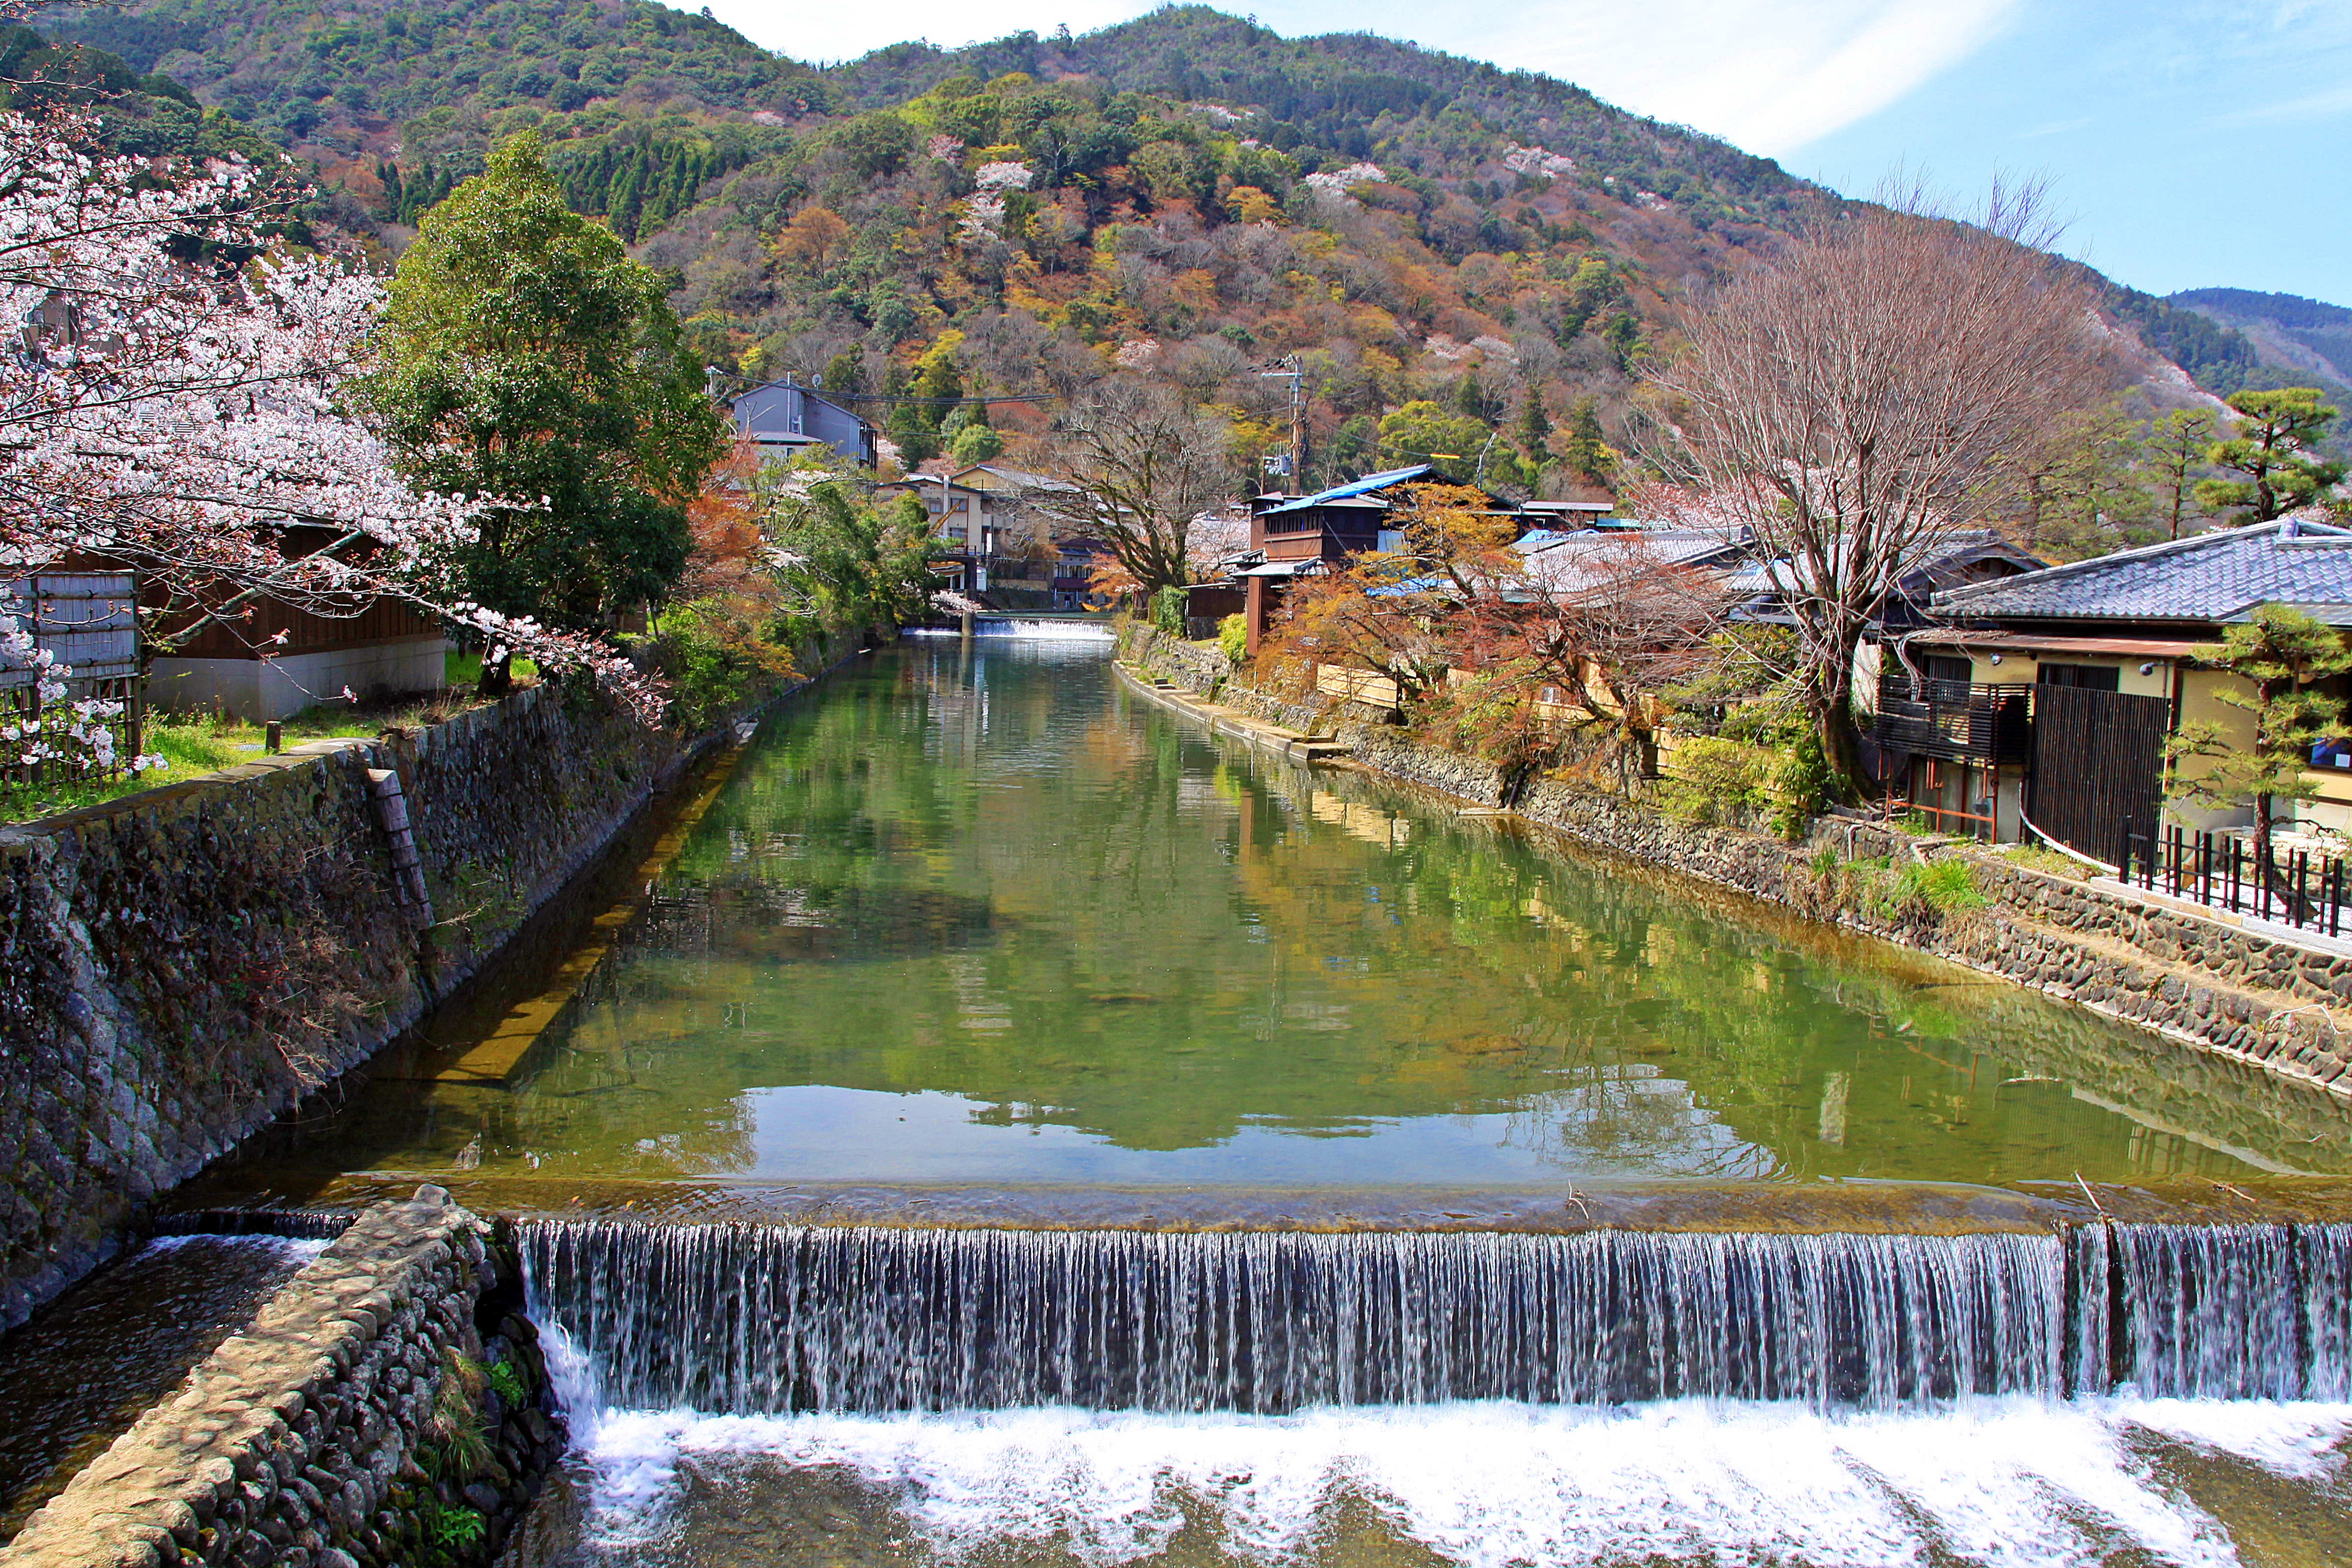
japan, water, nature, water resources, watercourse, river, natural landscape, waterway, town, mountain, spring, tree, rural area, bank, stream, village, tourism, plant, landscape, reservoir, architecture, water feature, waterfall, flower, canal, lake, mount scenery, valley, reflection, fell, hill, vacation, house, mountain range, tarn, channel